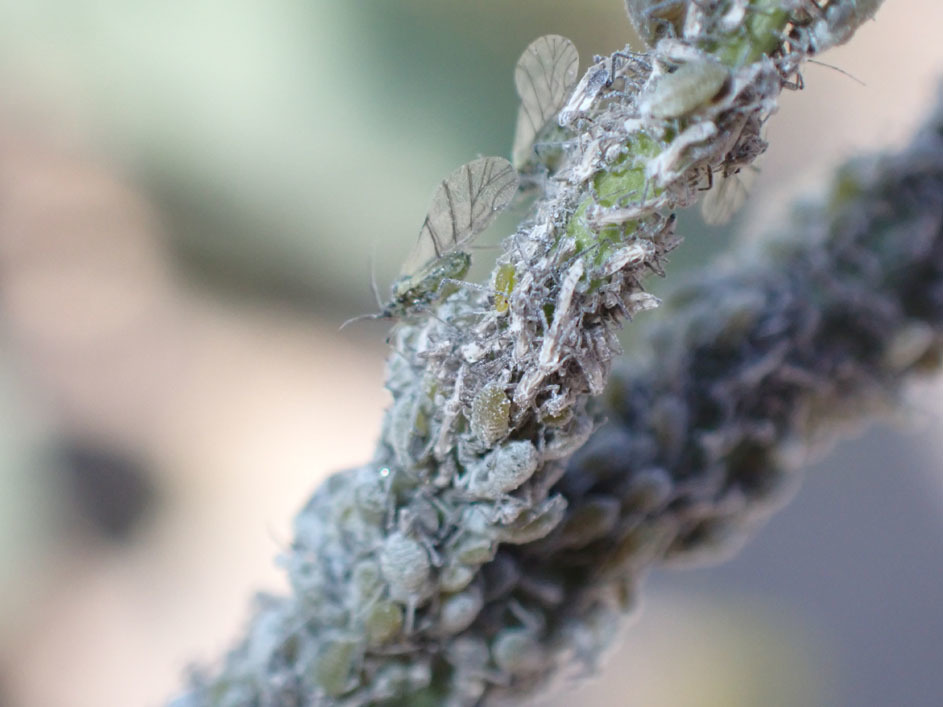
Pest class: cabbage_aphid